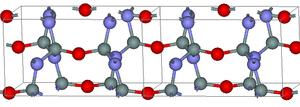
L'oxynitrure de silicium est une céramique réfractaire de formule chimique SiOₓNy. La composition du matériau amorphe peut varier de façon continue entre le dioxyde de silicium SiO₂ pur et le nitrure de silicium Si₃N₄ pur, mais il existe une phase cristalline de formule Si₂N₂O correspondant à x = 0,5 et y = 1. Cette phase existe dans le milieu naturel sous la forme d'un minéral rare observé dans des météorites, la sinoïte, qui a pu être produite en laboratoire. La structure cristalline de cette phase est constituée de tétraèdres SiN₃O en contact avec leurs atomes d'oxygène le long de leur axe c et avec les atomes d'azote formant un axe perpendiculaire à celui-ci. Les liaisons covalentes fortes de cette structure lui confèrent une dureté Vickers de 18,7 GPa, une résistance élevée à la flexion et une bonne résistance à la température et à l'oxydation jusqu'aux environs de 1 600 °C.